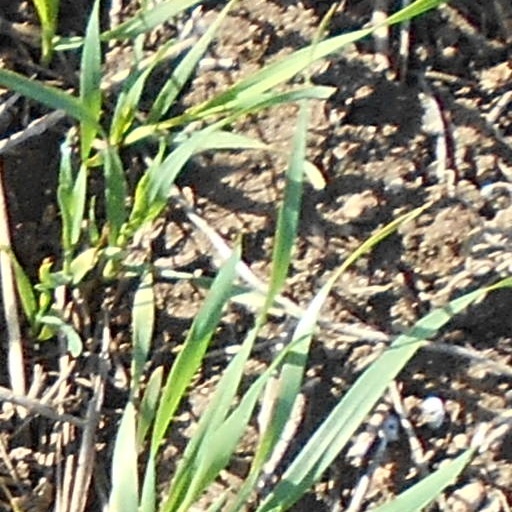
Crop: wheat